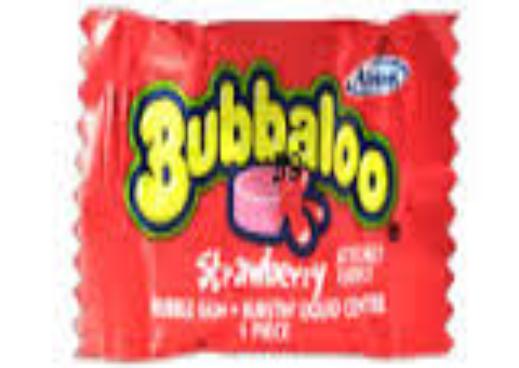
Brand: Bubbaloo
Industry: Food